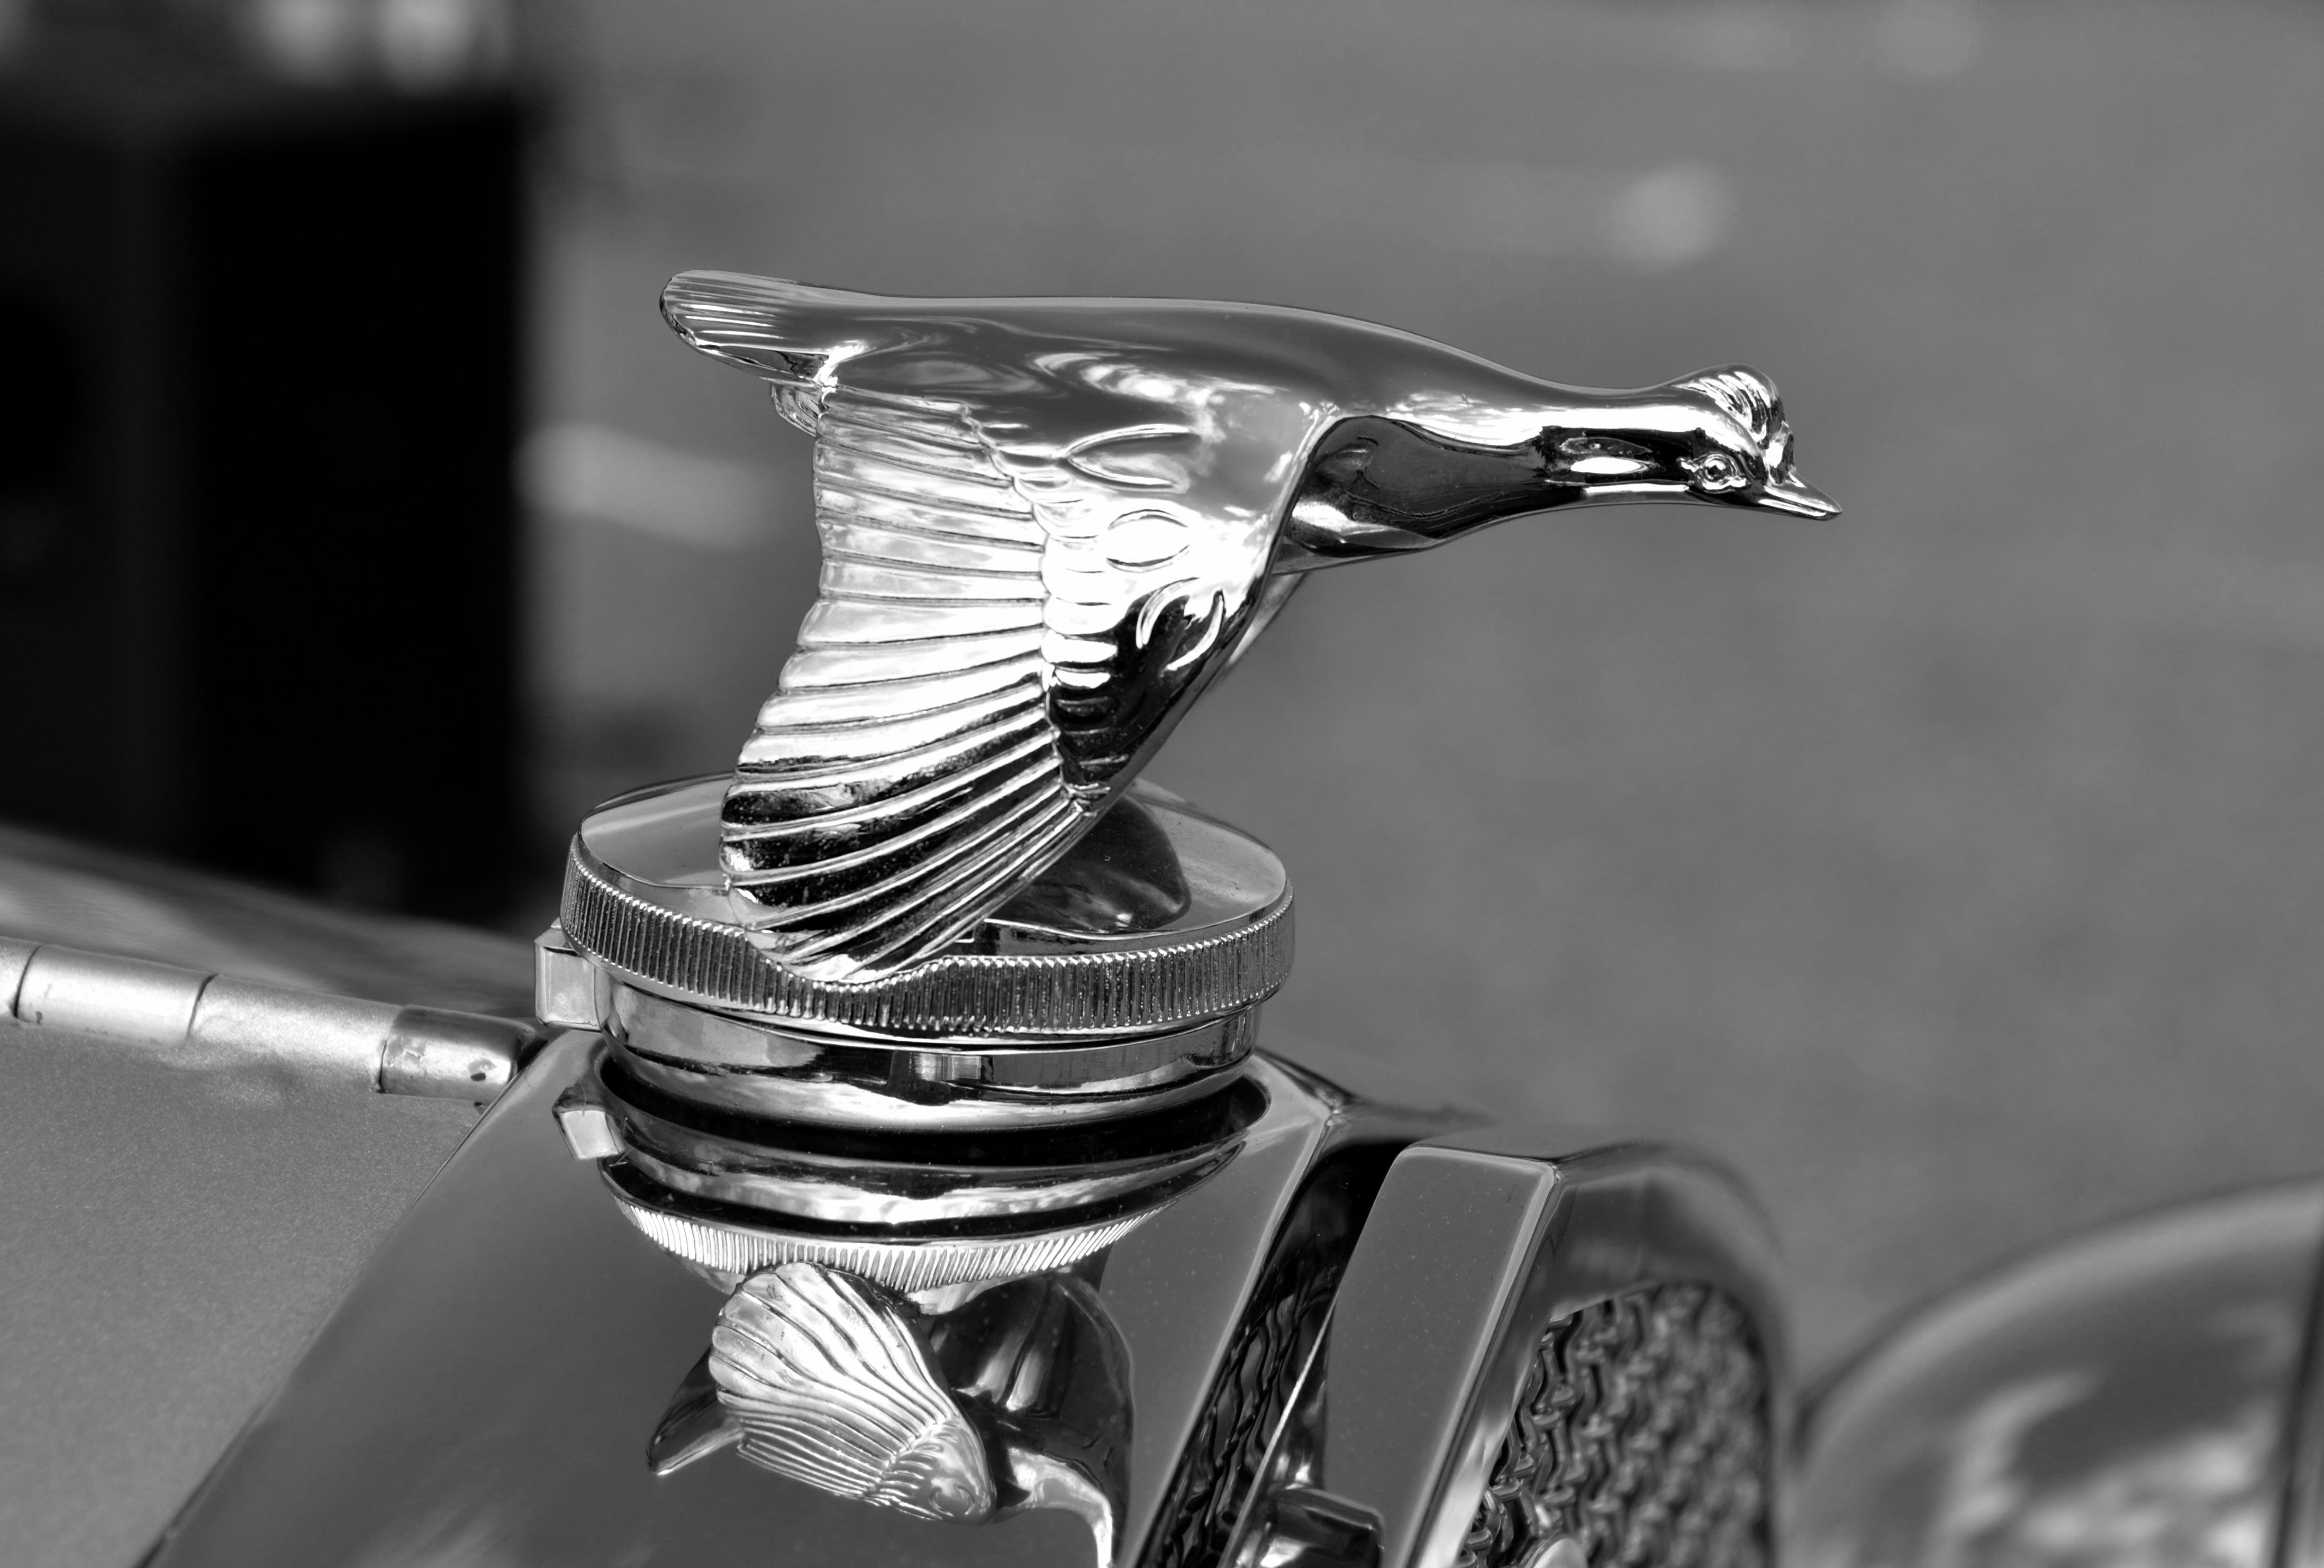
outdoor, black and white, white, car, vintage, antique, wheel, automobile, retro, transportation, transport, vehicle, show, artistic, metal, usa, america, auto, nostalgia, black, monochrome, ornament, hood, hood ornament, chrome, design, silver, style, front, classic, ornamental, shiny, hobby, restoration, collector, old fashioned, monochrome photography